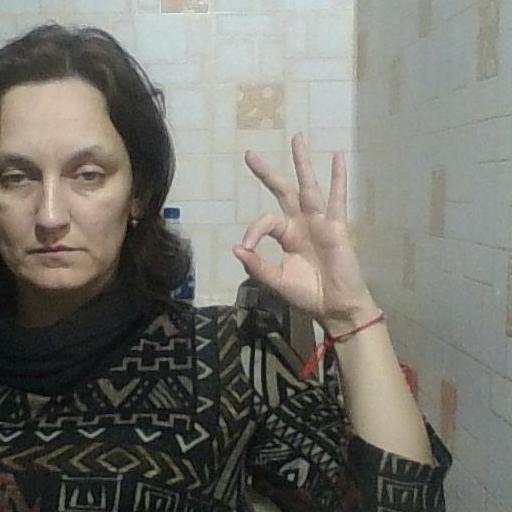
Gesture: ok